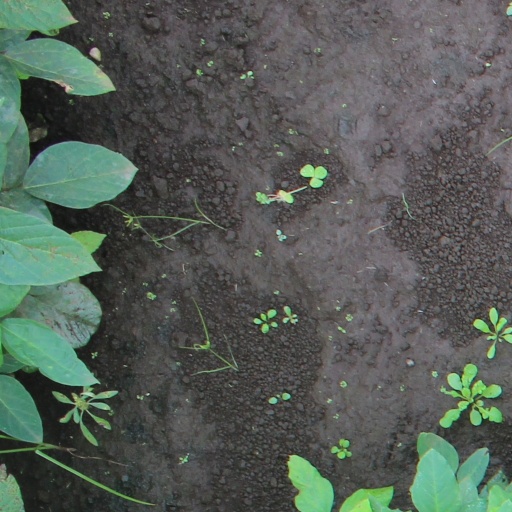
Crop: soybean